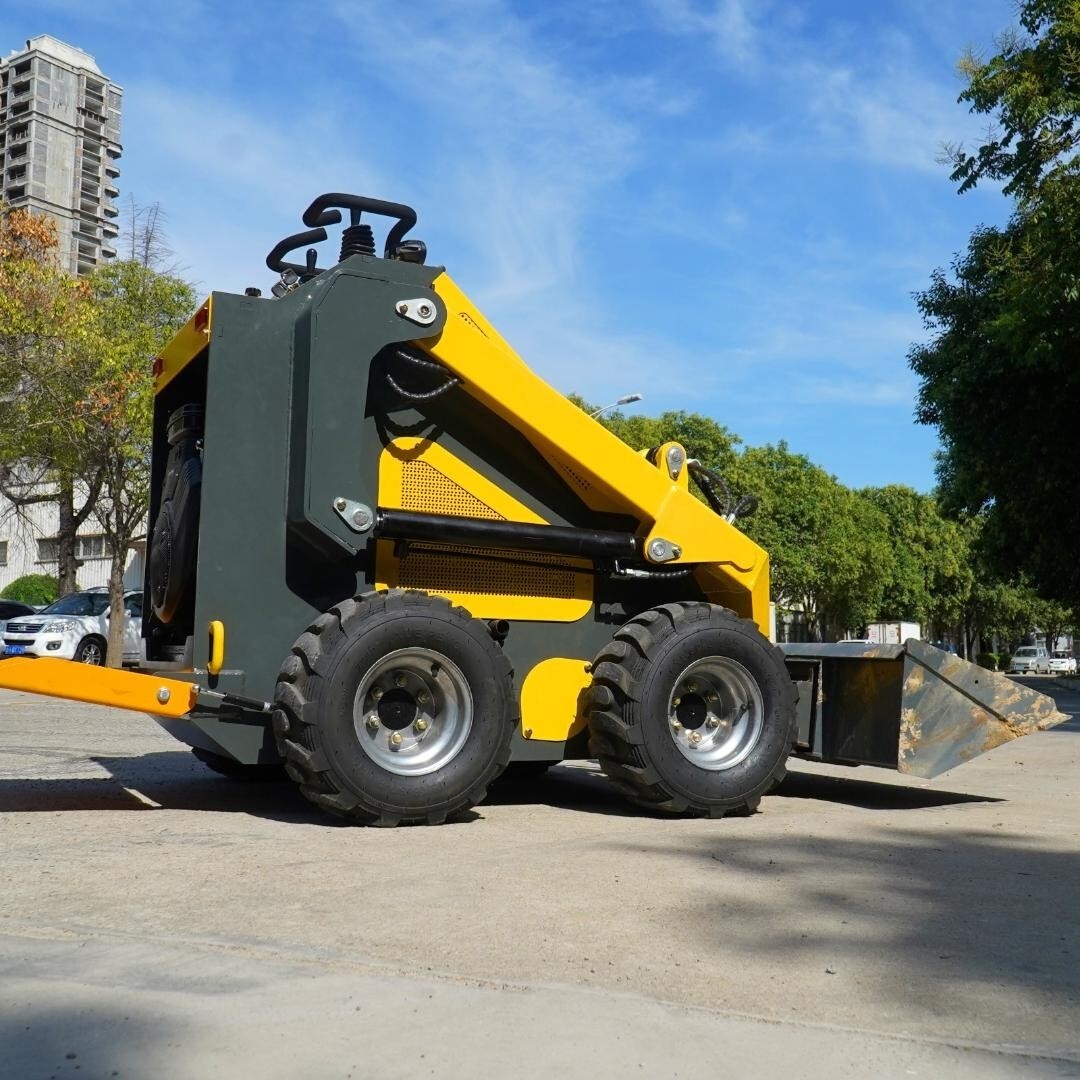
FREE SHIPPING Mini Skid Steer Wheel Loader 23.5 Hp Gas, Briggs & Stratton Eng
eBay FREE SHIPPING BRAND NEW LDR100 MINI SKID STEER LOADER, BRIGGS & STRATTON 3864 GAS ENGINE, W/ FREE BUCKET! FREE SHIPPING Super easy to operate, compact, and heavy duty strong! 1 Year Warranty If you’re wanting to buy other attachments such as forks, grapples, trenchers, hammers, rake etc. no problem, we got you covered! You can pick up direct from our location we even have a lot where you can test it out before you buy! Or we can freight ship it right to your front door for a discounted price! Ask me for a shipping quote! More Specifications: -Engine Power: 23.5 HP -Operating Weight: 1763 Lbs. -Overall Width: 1,150 mm (45 inches) -Bucket Width: 1,120 mm (44 inches) -Overall Length (without bucket): 1,740 mm (68 inches) -Overall Length (with bucket): 2,230 mm (87 inches) -Wheelbase: 900 mm (35.43 inches) -Ground Clearance: 140 mm (4 inches) -Hydraulic Output Flow: 58 l/ min -Hydraulic Triple Pump USA permco pump: 58 minutes per liter/ min -Hydraulic Valve Italian HC Control Valve -Parker Hydraulic Hoses -Hydraulic Drive 4 Individual White Drive Motors DIMENSIONS ; Length: 2230mm (88 inches) Width: 1160mm (45 inches) Height: 1300mm (51 inches) BUCKET LOADING MASS 660 Lbs. TOTAL WEIGHT: 1890 Lbs. FREE DELIVER 1 YEAR WARRANTY FREE SHIPPING • ***For Shipping to *Puerto Rico, *Alaska,*Hawaii and all International buyers contact us Before purchasing!
Brand: Cementmixer.net
Category: Business & Industrial > Heavy Machinery > Skid-Steer Loaders